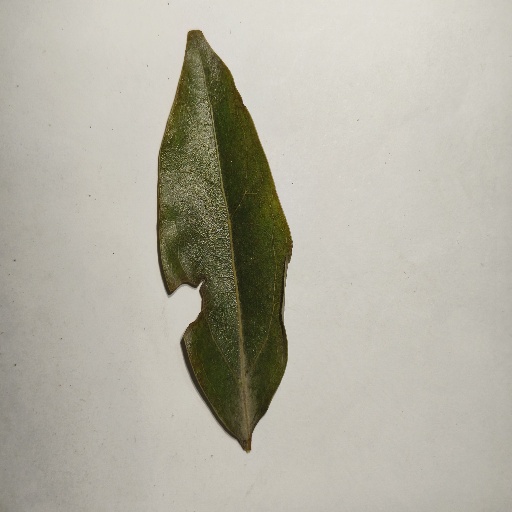
Species: Camphor
Leaf condition: Shot Hole